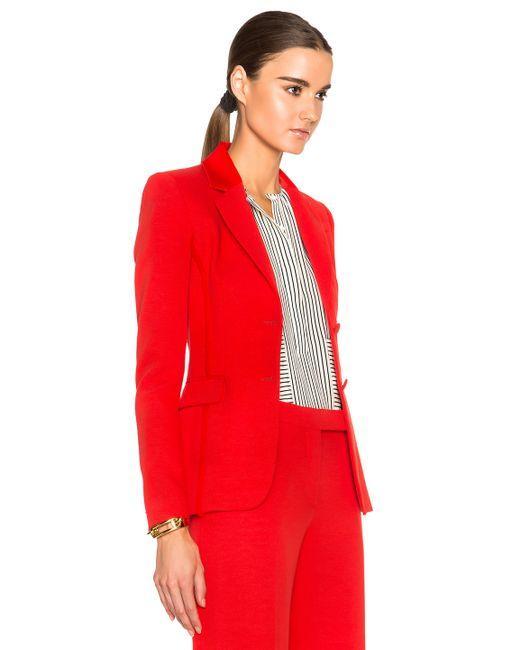
Eleganter roter Anzug für den formellen oder lässigen Gebrauch